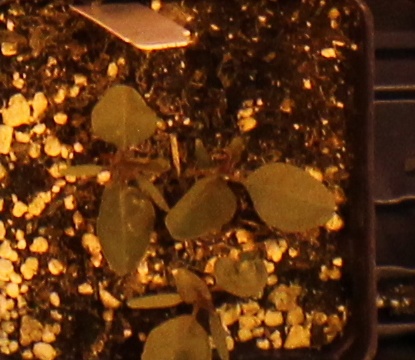
Label: Redroot Pigweed